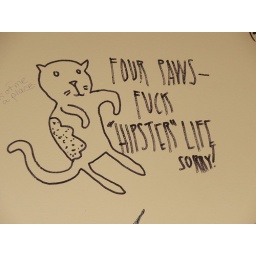
from bathroom walls at a coffee shop in brooklyn